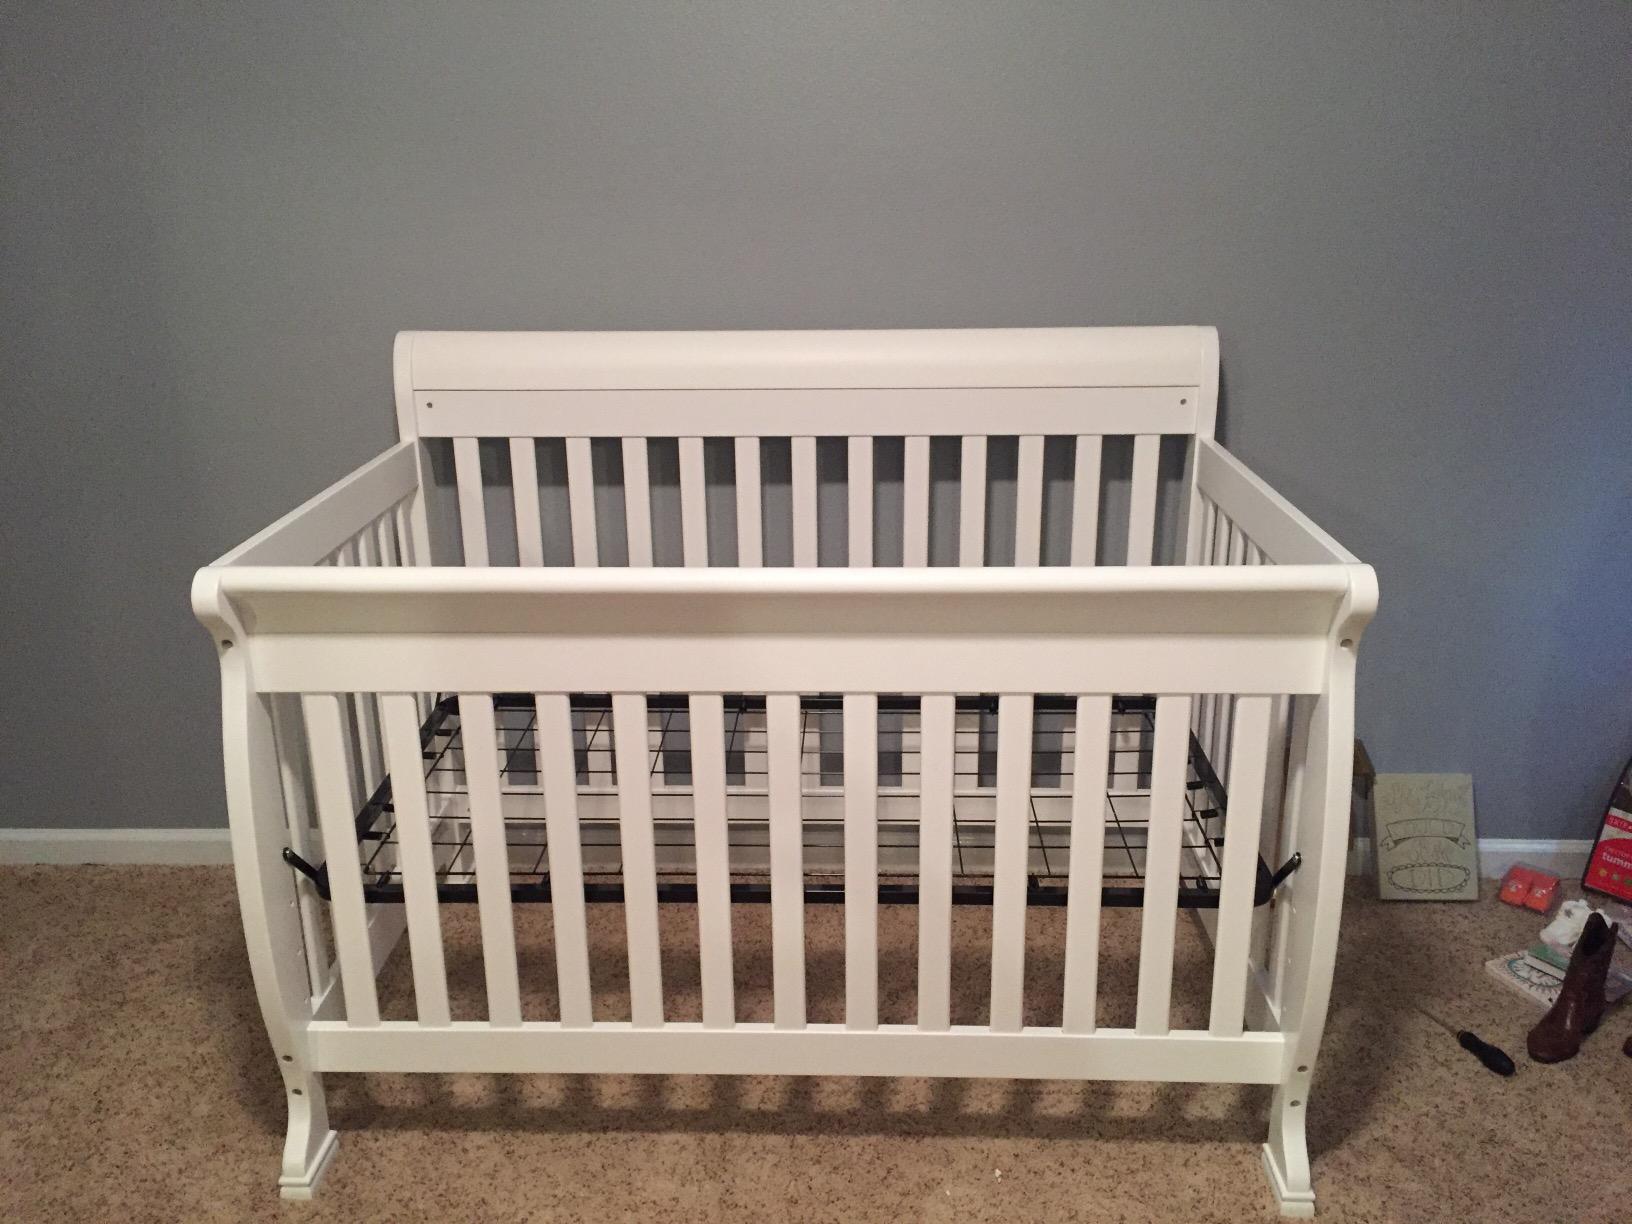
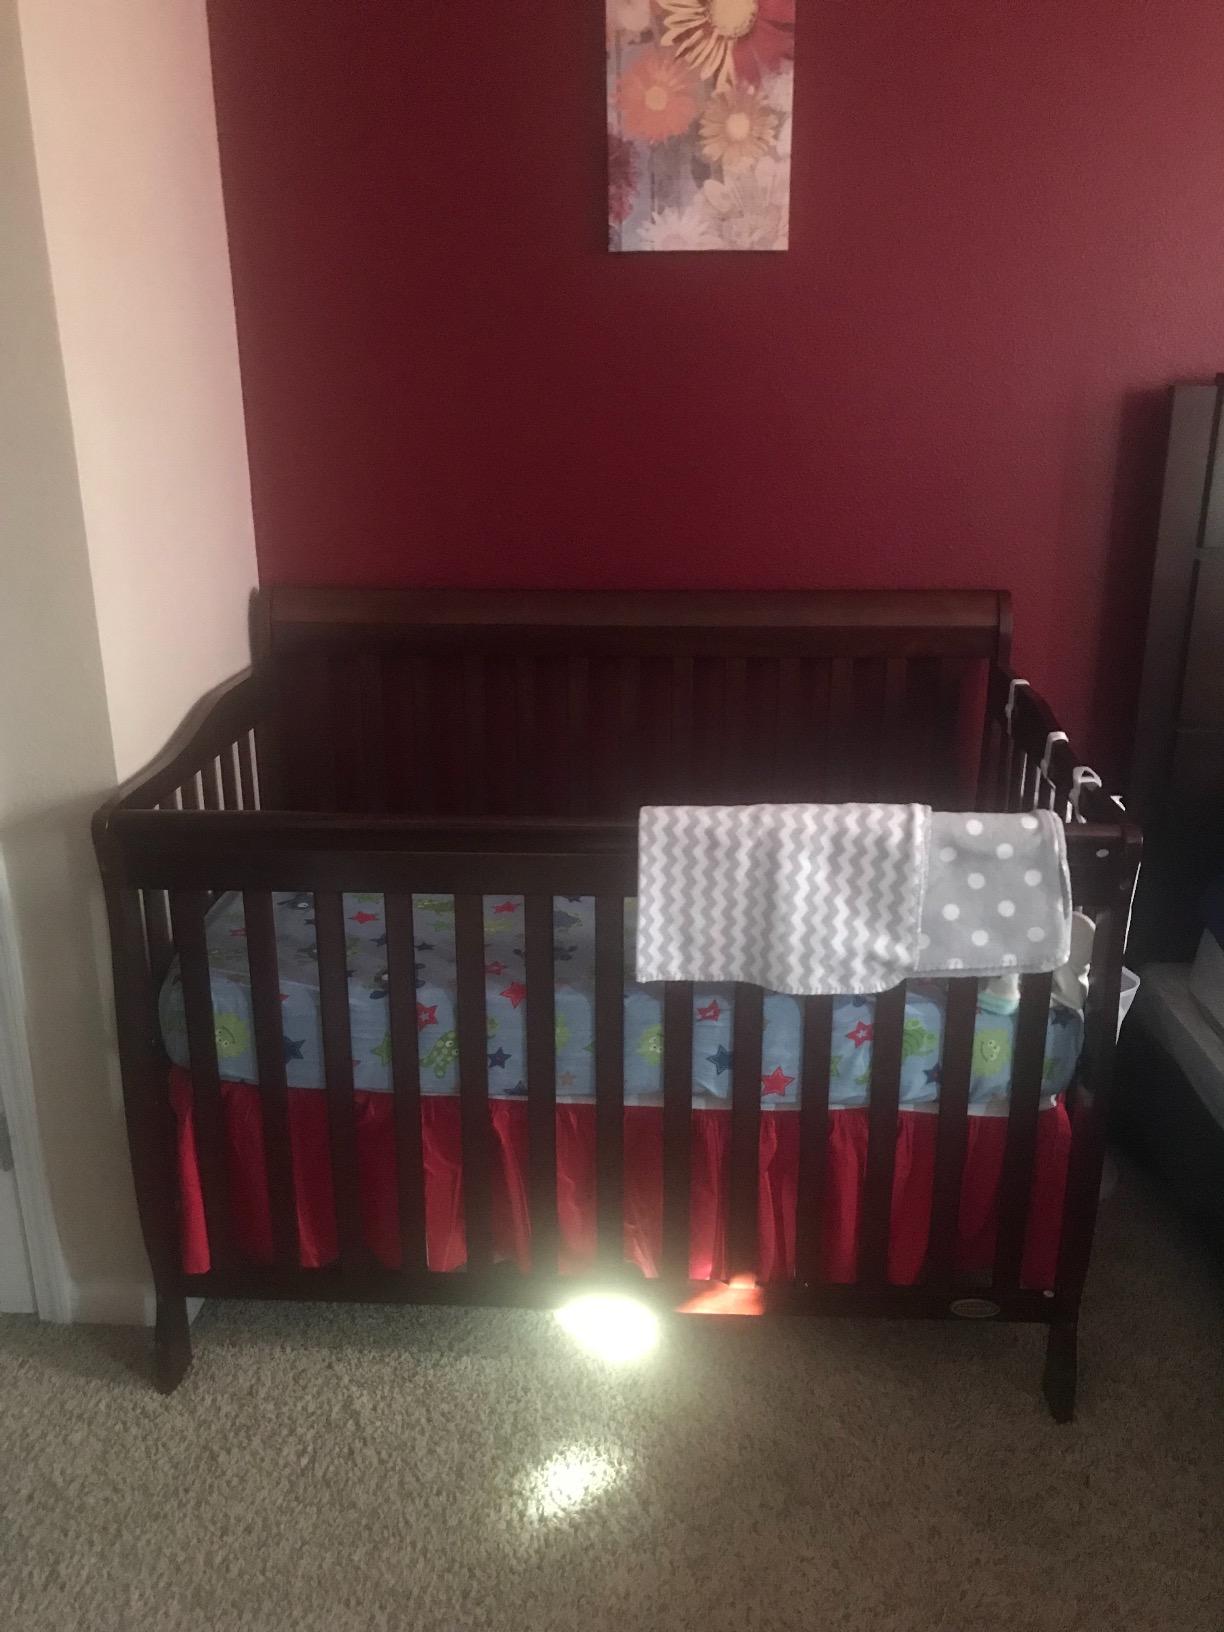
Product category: products_crib
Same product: no